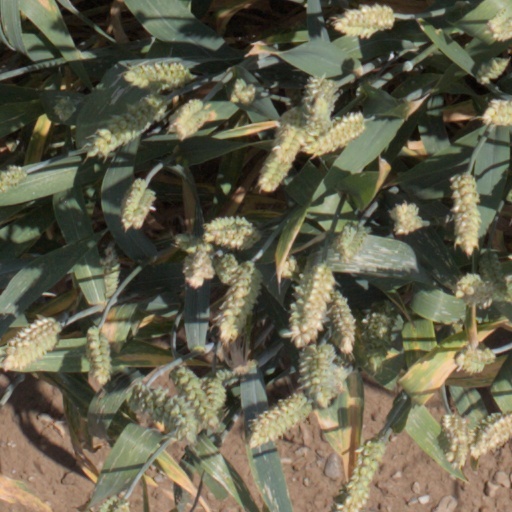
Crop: wheat